Esther Rantzen

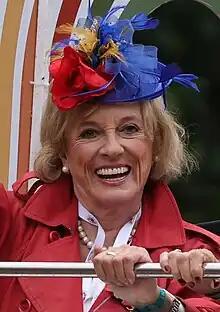
Rantzen in 2022

Dame Esther Louise Rantzen (born 22 June 1940) is an English journalist and television presenter who presented the BBC television series "That's Life!" for 21 years, from 1973 until 1994. She works with various charitable causes and founded the charities Childline, a helpline for children, which she set up in 1986, and The Silver Line, designed to combat loneliness in older people's lives, which she set up in November 2012.